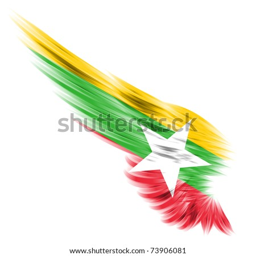
the flag on wing and white background